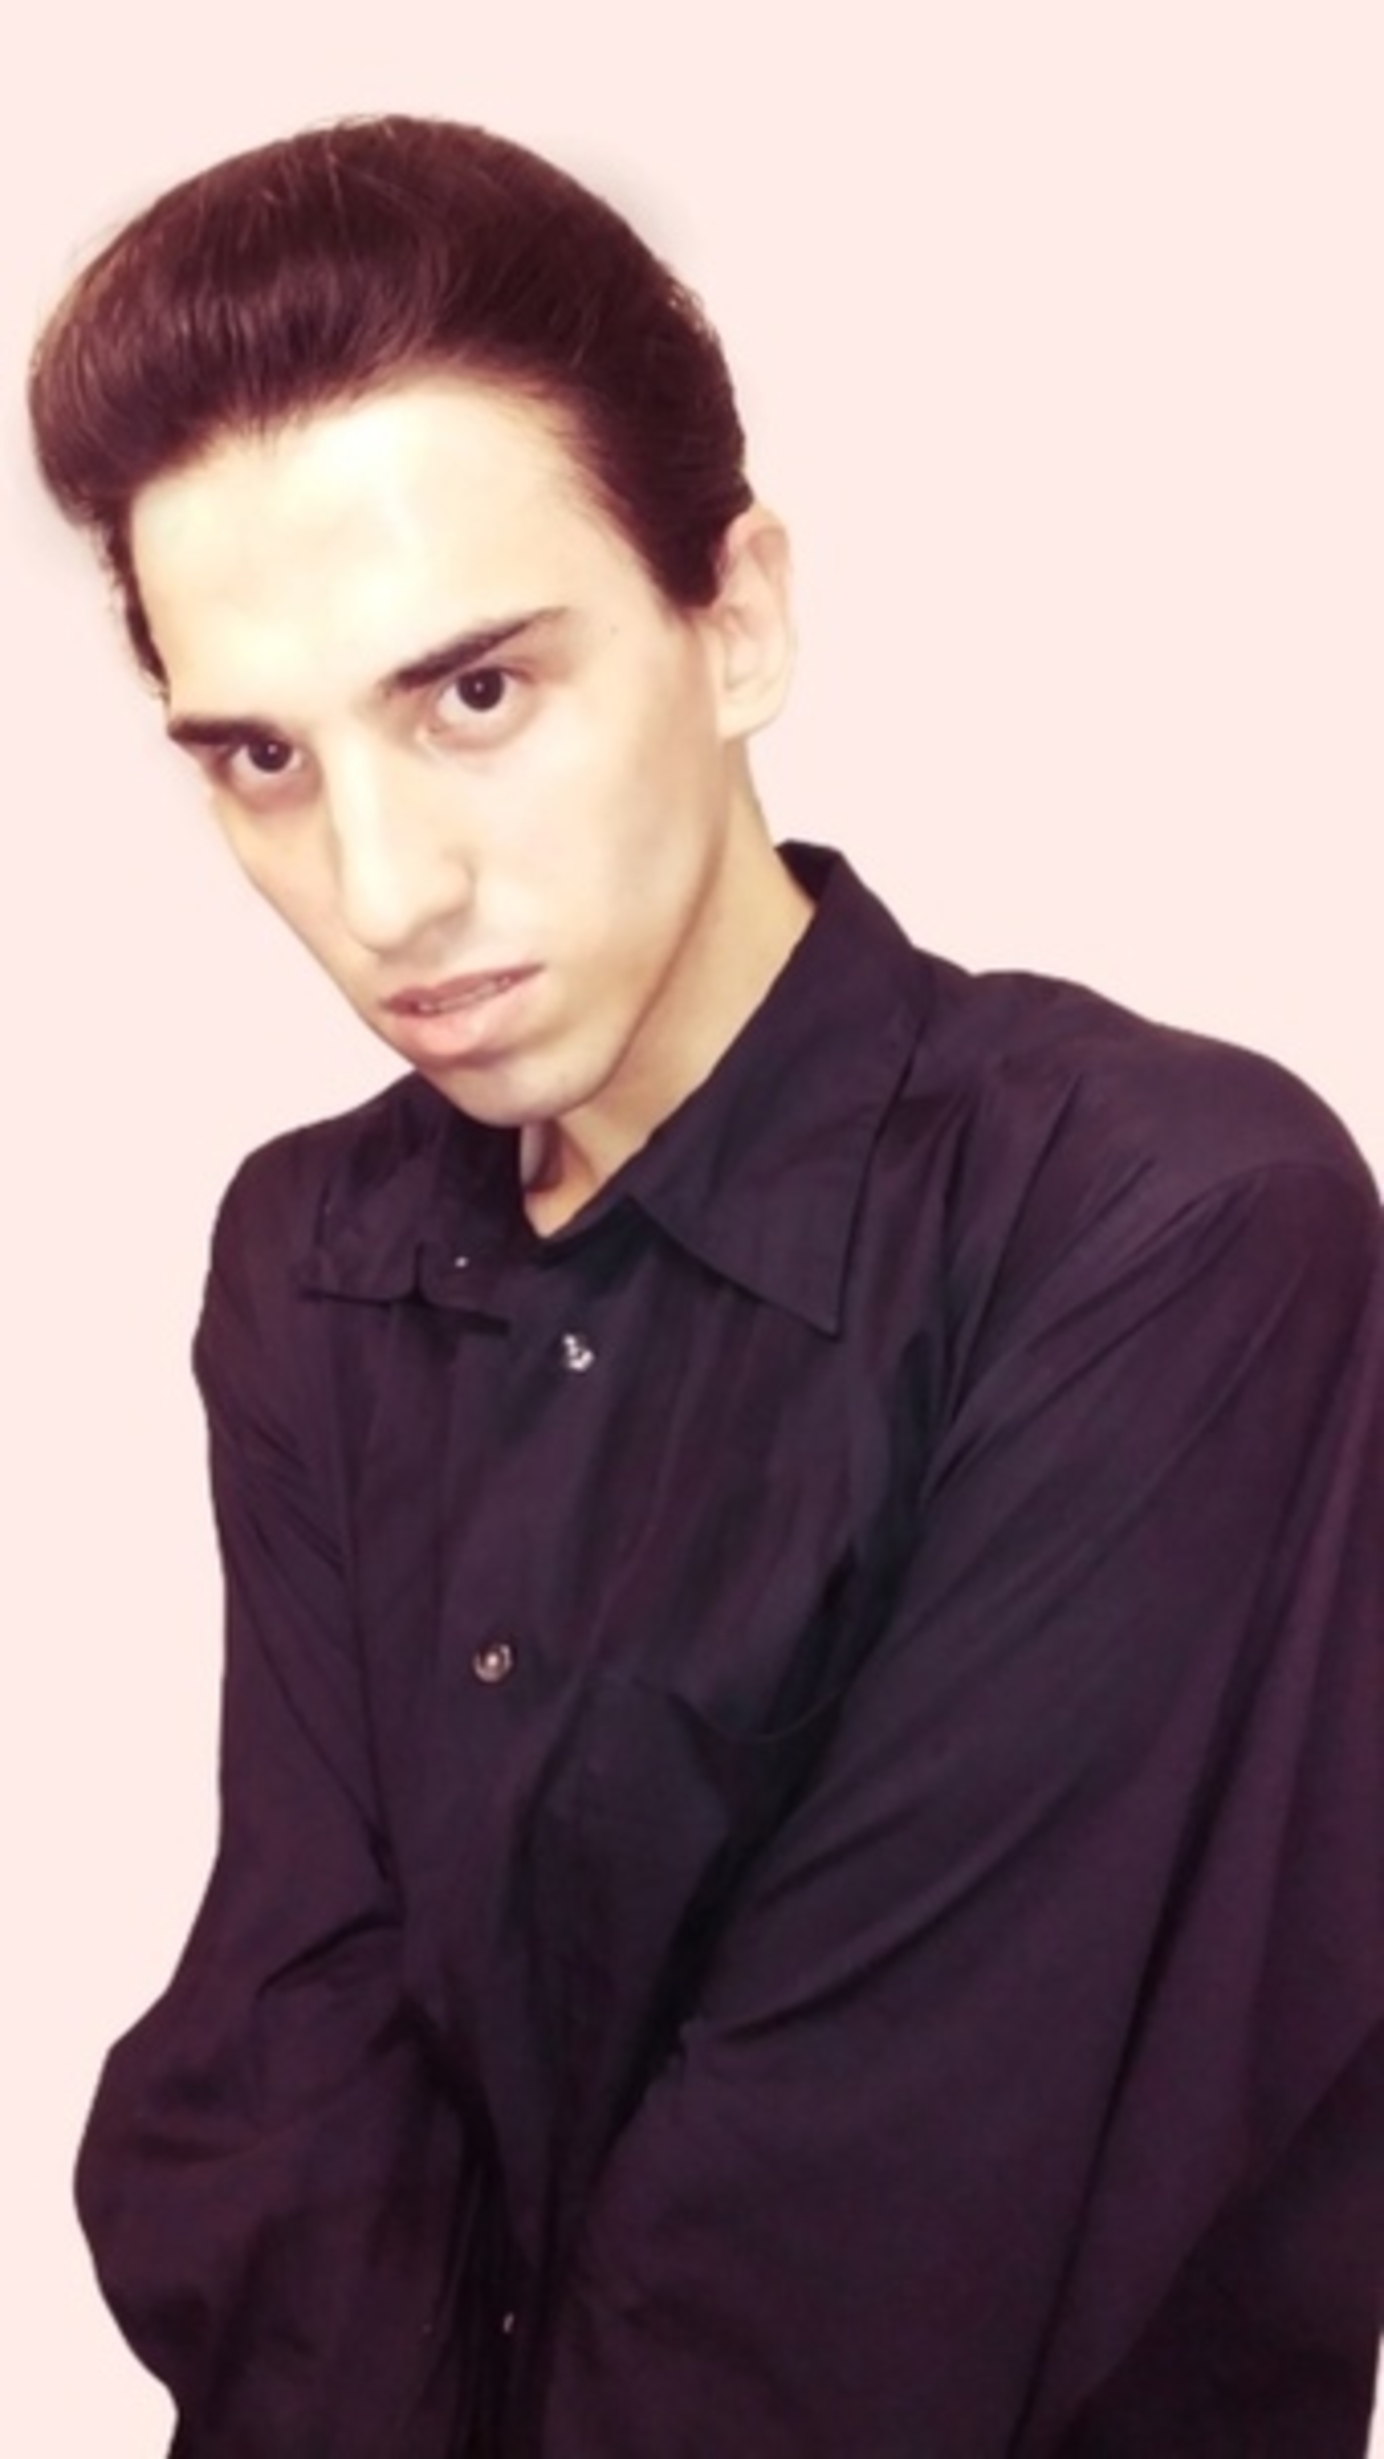
model, forehead, nose, hair, cheek, lip, chin, shirt, eyebrow, dress shirt, eyelash, jaw, neck, flash photography, sleeve, gesture, collar, black hair, blazer, formal wear, No expression, throat, white collar worker, button, brown hair, fashion accessory, magenta, sitting, elbow, crop, portrait photography, fashion design, portrait, top, photo shoot, fashion model, facial hair